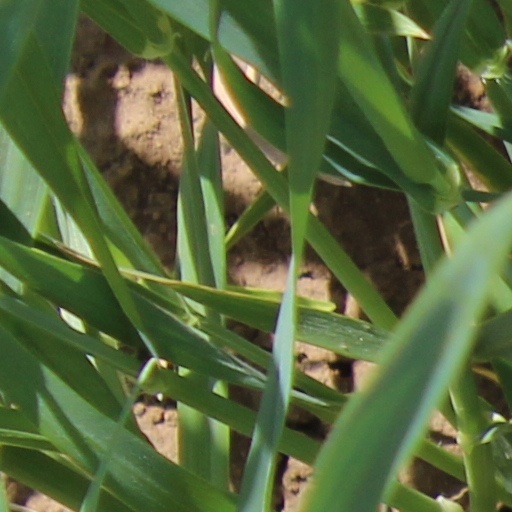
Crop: wheat